Bradley Bell

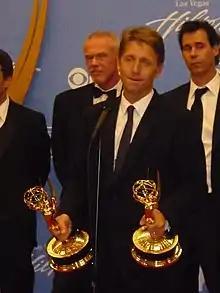
Bell at 2010 Daytime Emmy Awards

It wasn’t until 2000 that Bradley Bell received his first Daytime Emmy Award nomination. By 2015, he has been awarded with Emmys for his writing in 2010, 2013, 2015 amongst 11 nominations (2000, 2003, 2006, 2007, 2008, 2009, 2010, 2011, 2013, 2014, 2015) and took home three statuettes for helming the Best Drama Series in a record three consecutive years in 2009, 2010, 2011 amongst 9 nominations (2003, 2004, 2007, 2009, 2010, 2011, 2013, 2014, 2015) in addition to two Emmy wins in other categories (new approaches and music composition).